Edward Weld (Senior)

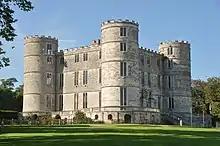
Lulworth Castle in 2013

Having inherited Lulworth Castle, a country house attributed to Inigo Jones, Weld spent thirty years improving it. The Castle’s interiors were decorated by the Dorset firm of architects Bastard brothers of Blandford Forum. Weld also continued laying out the grounds, begun by his father, extending the castle's southern balustraded terrace and making a walled garden.